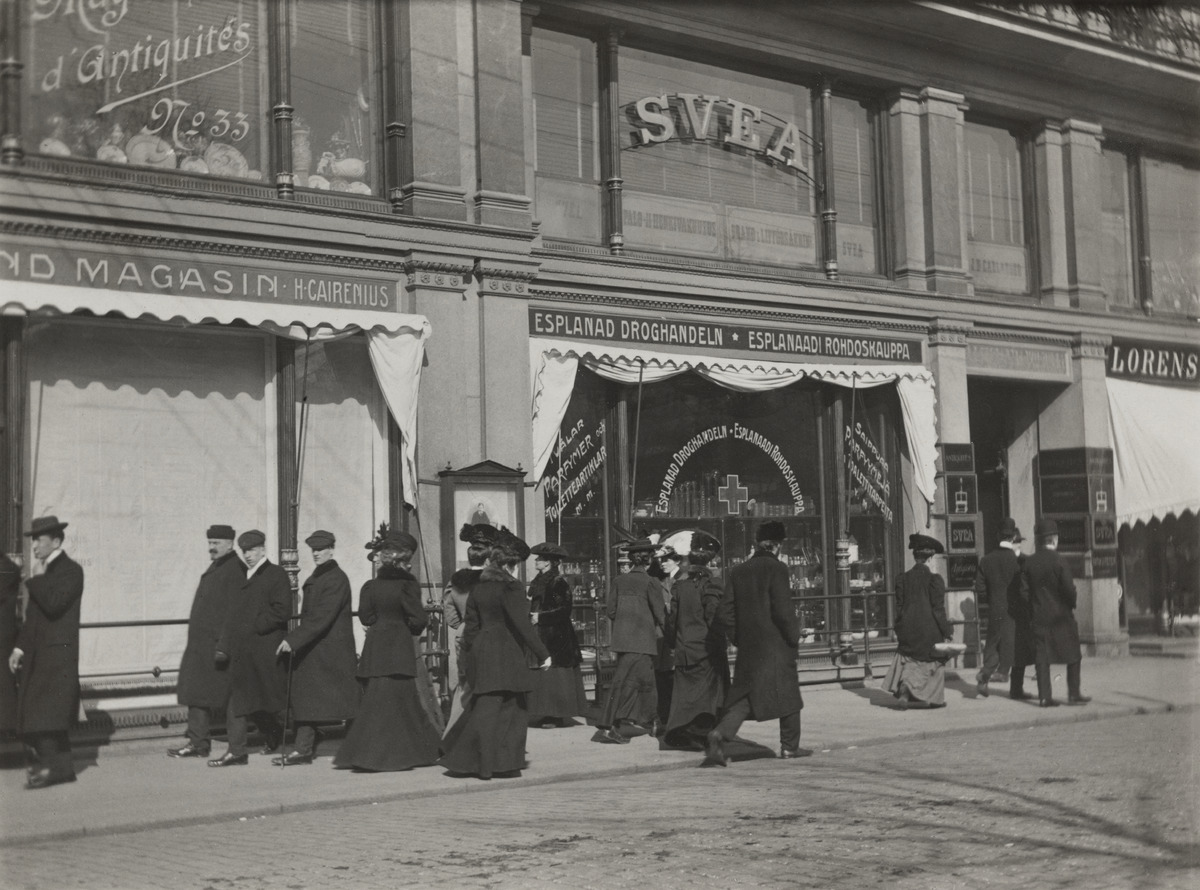
Jalankulkijoita Pohjoisesplanadi 33:n kohdalla
sisällön kuvaus: Jalankulkijoita Pohjoisesplanadi 33:n kohdalla. mustavalkoinen
Ajankohta: kuvausaika 1907 - 1910 n.
Paikka: Suomi, Uusimaa, Helsinki, Kluuvi Helsinki, Pohjoisesplanadi 33
Aiheet: jalankulkijat, kivitalot, myymälät, näyteikkunat, jalkakäytävät